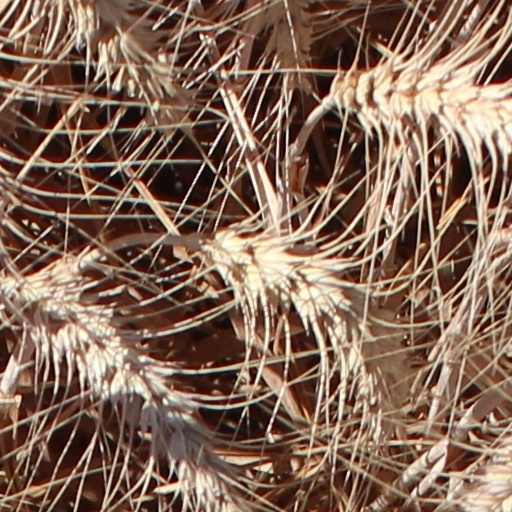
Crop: wheat